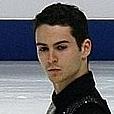
Age: 21